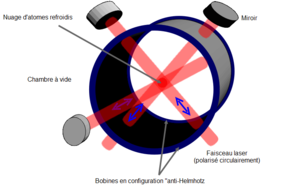
Montage expérimental d'un piège magnéto-optique
"Un piège magnéto-optique est un dispositif qui utilise à la fois le Refroidissement d'atomes par laser et le piégeage magnétique afin de produire des échantillons d'atomes neutres « froids », à des températures pouvant aller jusqu'à quelques microkelvins, à deux ou trois la limite de recul du refroidissement Doppler. En combinant la faible impulsion d'un photon individuel avec un grand nombre de cycles absorption - émission spontanée, des atomes avec des vitesses initiales ""thermiques"" de plusieurs centaines de mètres par seconde peuvent être ralentis jusqu'à des vitesses de l'ordre de quelques dizaines de centimètres par seconde.